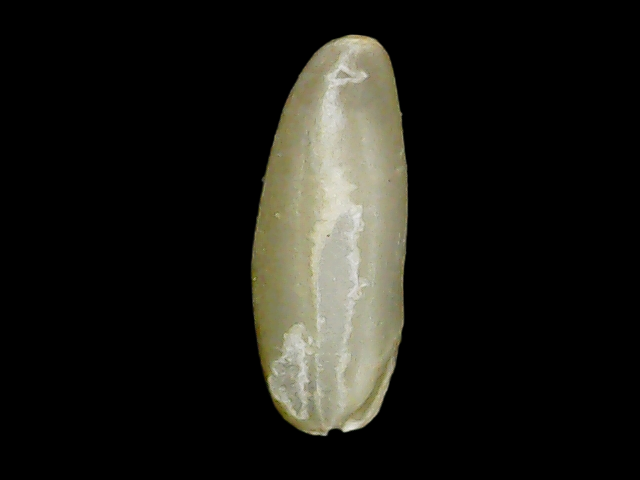
Rice variety: Binadhan24